Operation Hestia

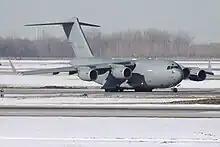
CC-177 departing from Montreal International Airport after having repatriated Haitian Canadians

Operation Hestia is the name of the Canadian Forces humanitarian response to the 2010 Haiti earthquake which struck Haiti on 12 January 2010. Operation Hestia is the military component of an interagency response that also involves Foreign Affairs and International Trade Canada (DFAIT) and the Canadian International Development Agency (CIDA). The headquarters for Operation Hestia were established in the city of Jacmel.